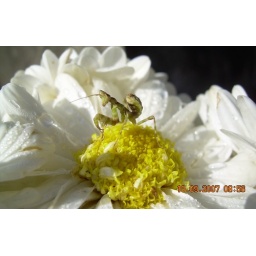
Waiting in the flower bed praying for the PREY